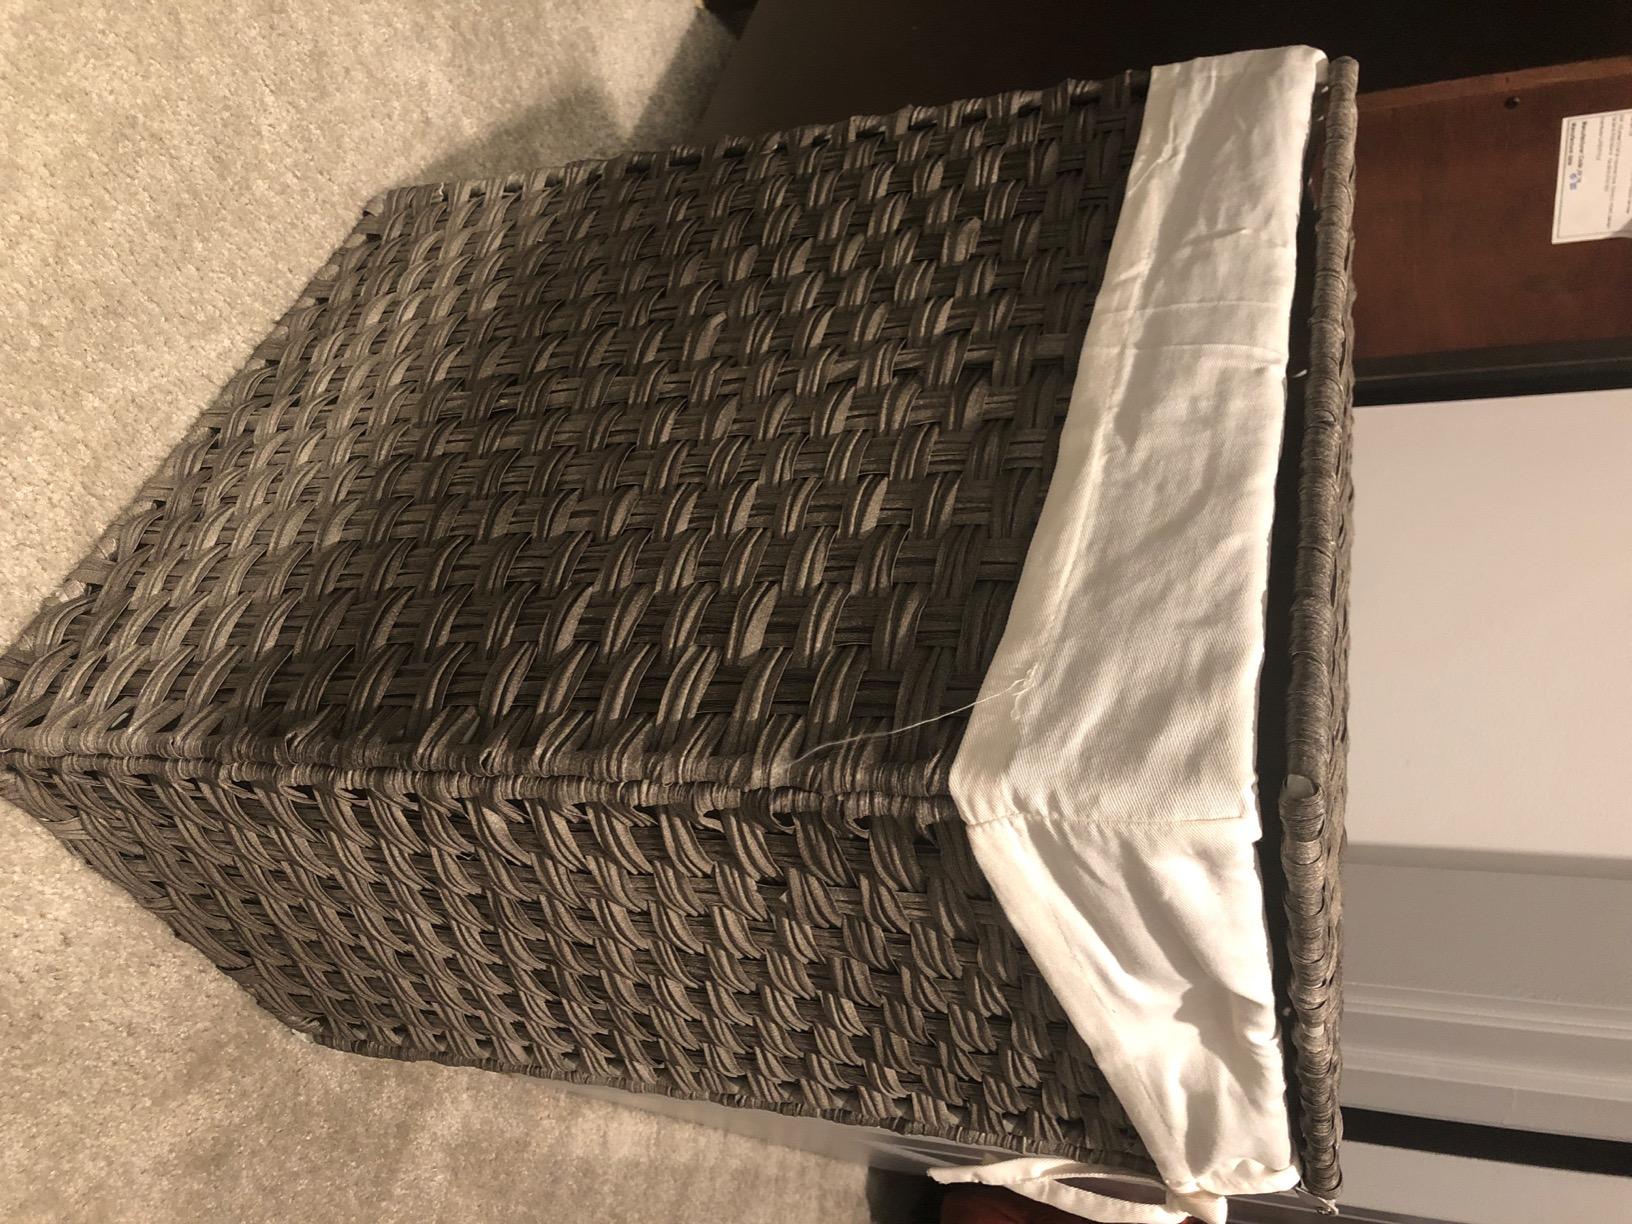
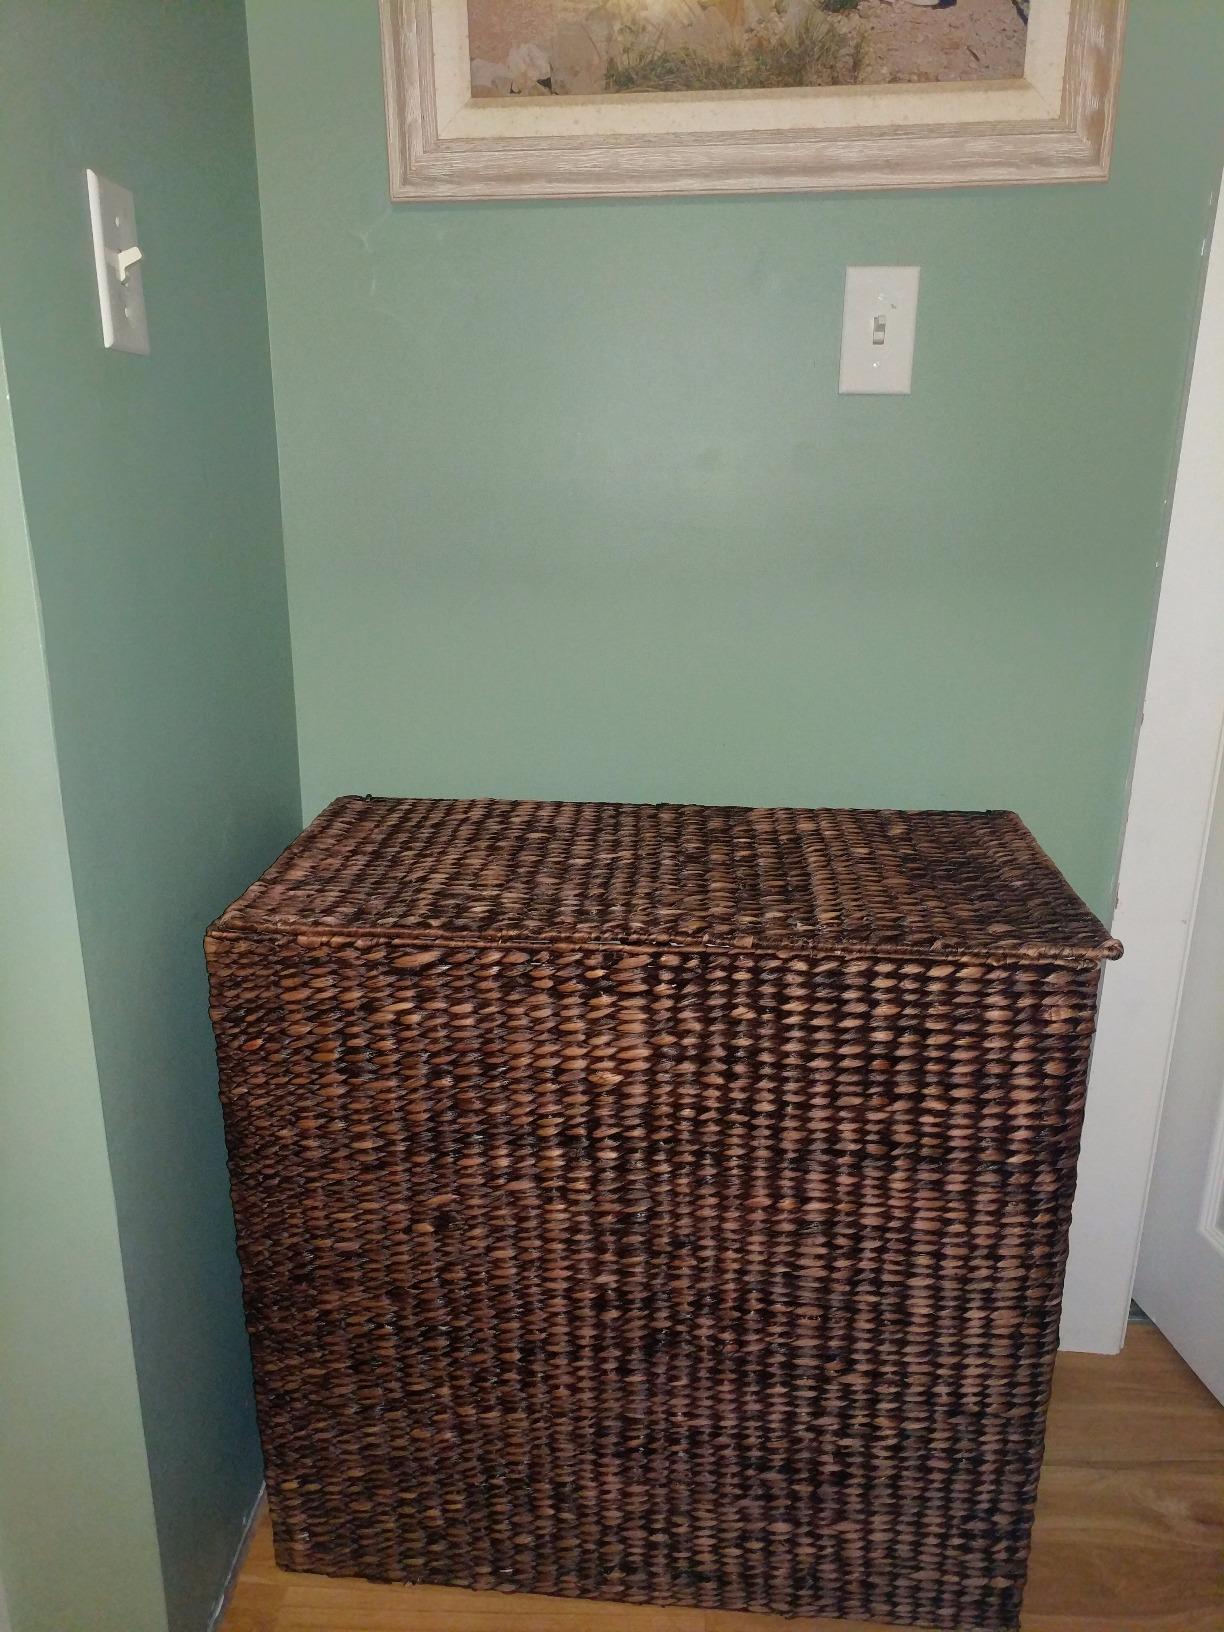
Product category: items_hamper
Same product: no